Alhorines Valley

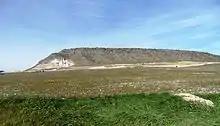
Peñón del Rocín from Camino de la Reina

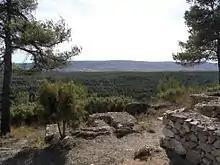
Bastida de les Alcusses

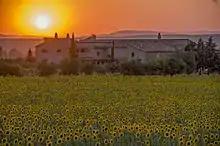
Sunflowers in the protected area of the Alhorines Valley

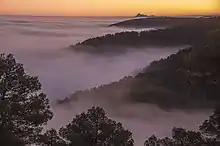
Starting the year with mists in the Alhorines Valley

It came into operation in September 2013 beside the Villena prison at the southern end of the valley in the Villena municipality.